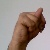
The image shows a hand gesture representing the letter 'N' in Indian Sign Language.